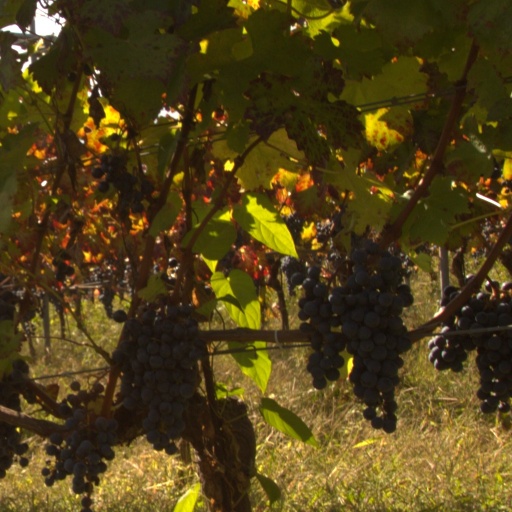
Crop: grape